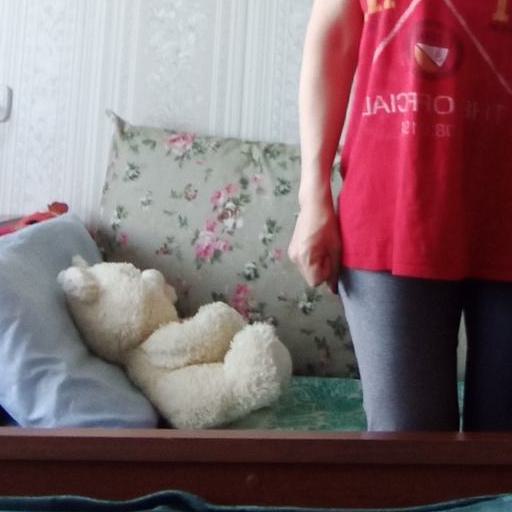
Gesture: no_gesture